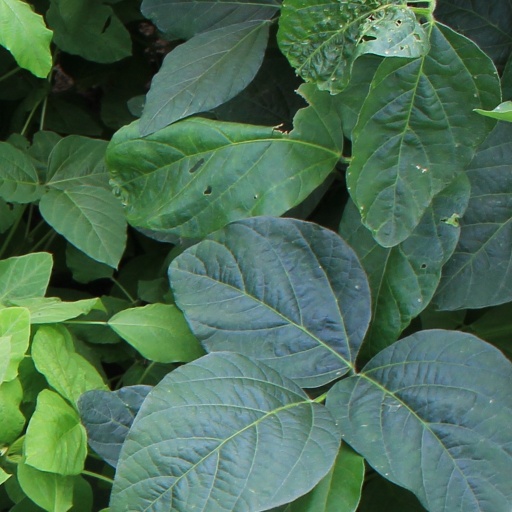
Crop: soybean